Pleiotropy

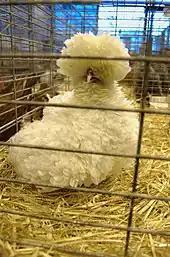
Chicken exhibiting the frizzle feather trait

Marfan syndrome (MFS) is an autosomal dominant disorder which affects 1 in 5–10,000 people. MFS arises from a mutation in the FBN1 gene, which encodes for the glycoprotein fibrillin-1, a major constituent of extracellular microfibrils which form connective tissues. Over 1,000 different mutations in FBN1 have been found to result in abnormal function of fibrillin, which consequently relates to connective tissues elongating progressively and weakening. Because these fibers are found in tissues throughout the body, mutations in this gene can have a widespread effect on certain systems, including the skeletal, cardiovascular, and nervous system, as well as the eyes and lungs.